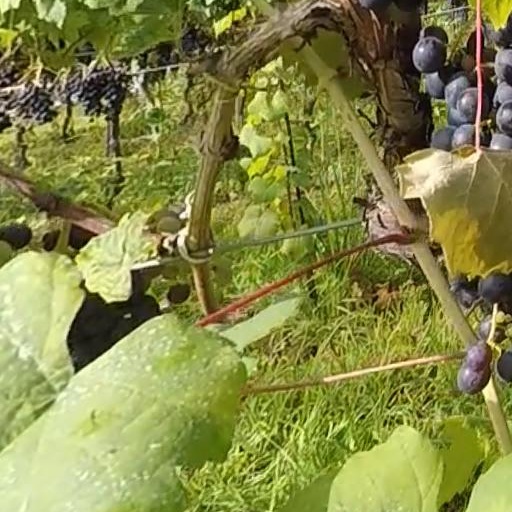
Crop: grape